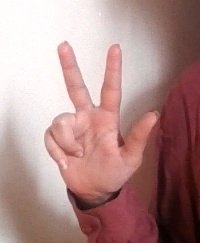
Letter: al